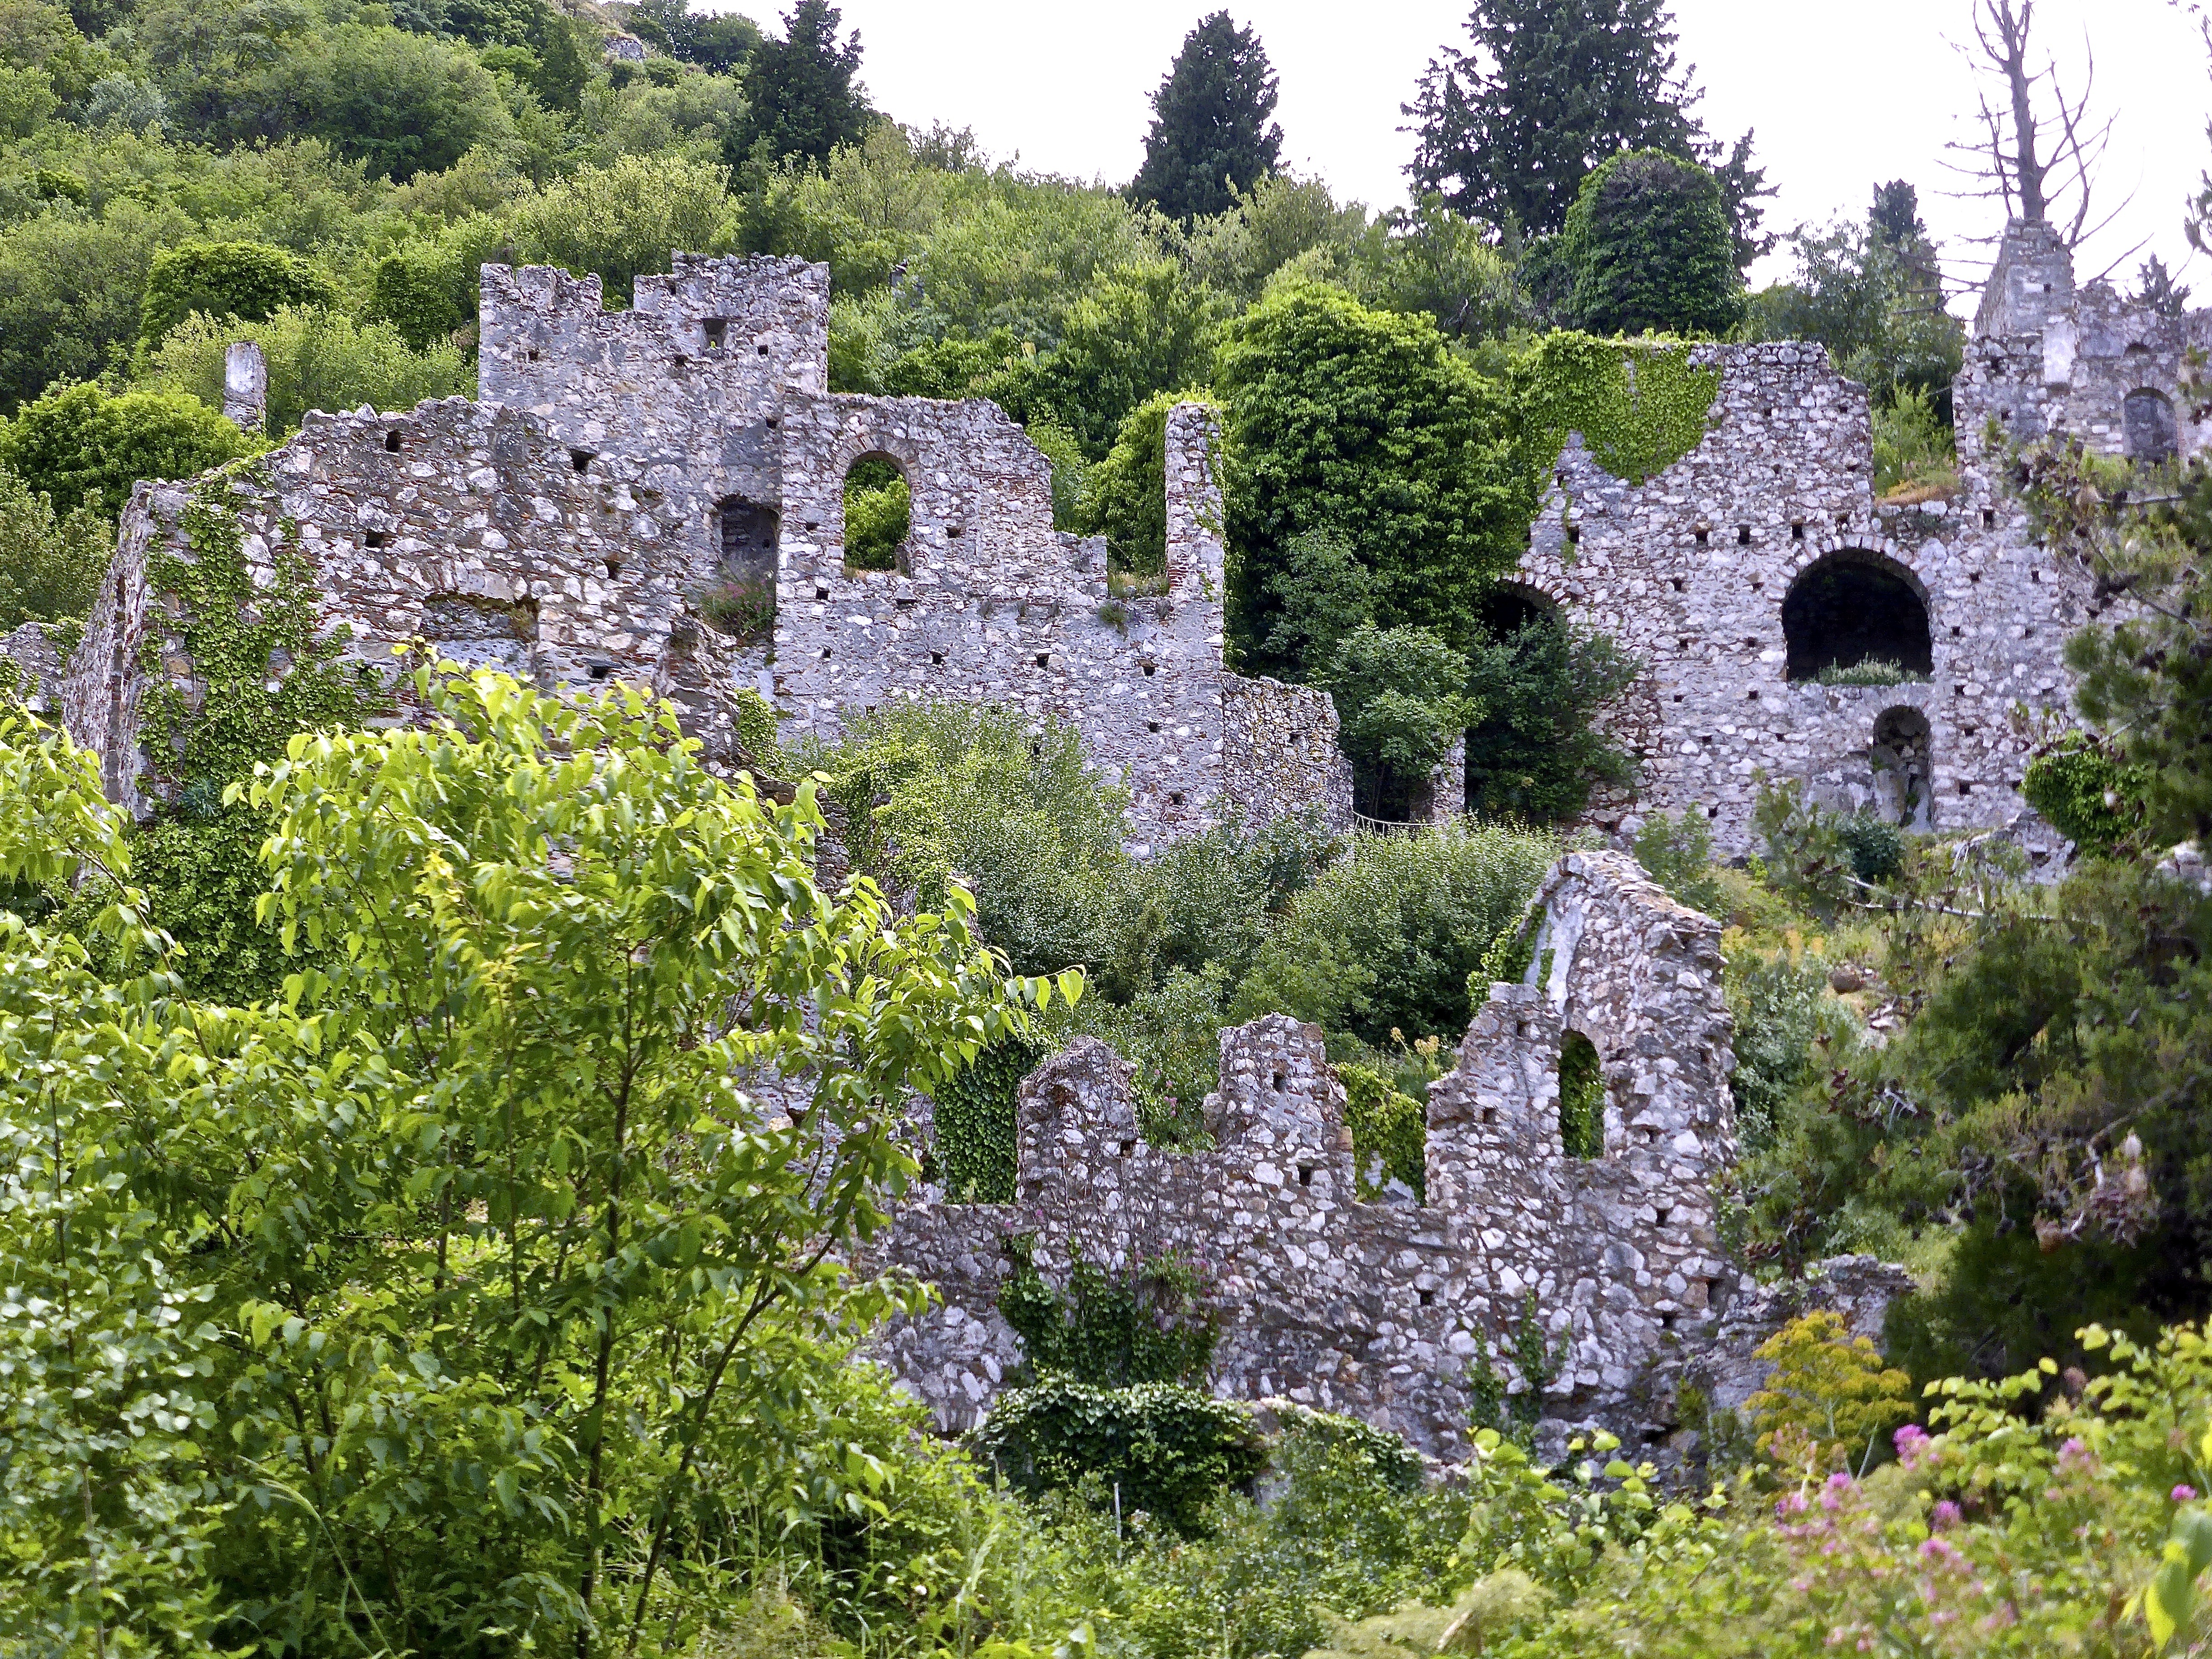
nature, rock, plant, meadow, flower, old, stone, ancient, botany, garden, flora, wildflower, archaeology, ruins, shrub, walls, archeology, heritage, historical, woodland, ecosystem, flowering plant, biome, land plant, mystras